Nicholas J. Wheeler

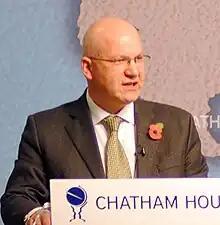
Wheeler delivering the Martin Wight memorial lecture at Chatham House in 2012

Nicholas J. Wheeler (born 7 April 1962) is professor of international politics at the University of Birmingham and co-editor (with Christian Reus-Smit) of the "Cambridge Studies in International Relations" book series, published by Cambridge University Press and the British International Studies Association. Wheeler specializes in security studies and has focused his research on the security dilemma and humanitarian intervention.